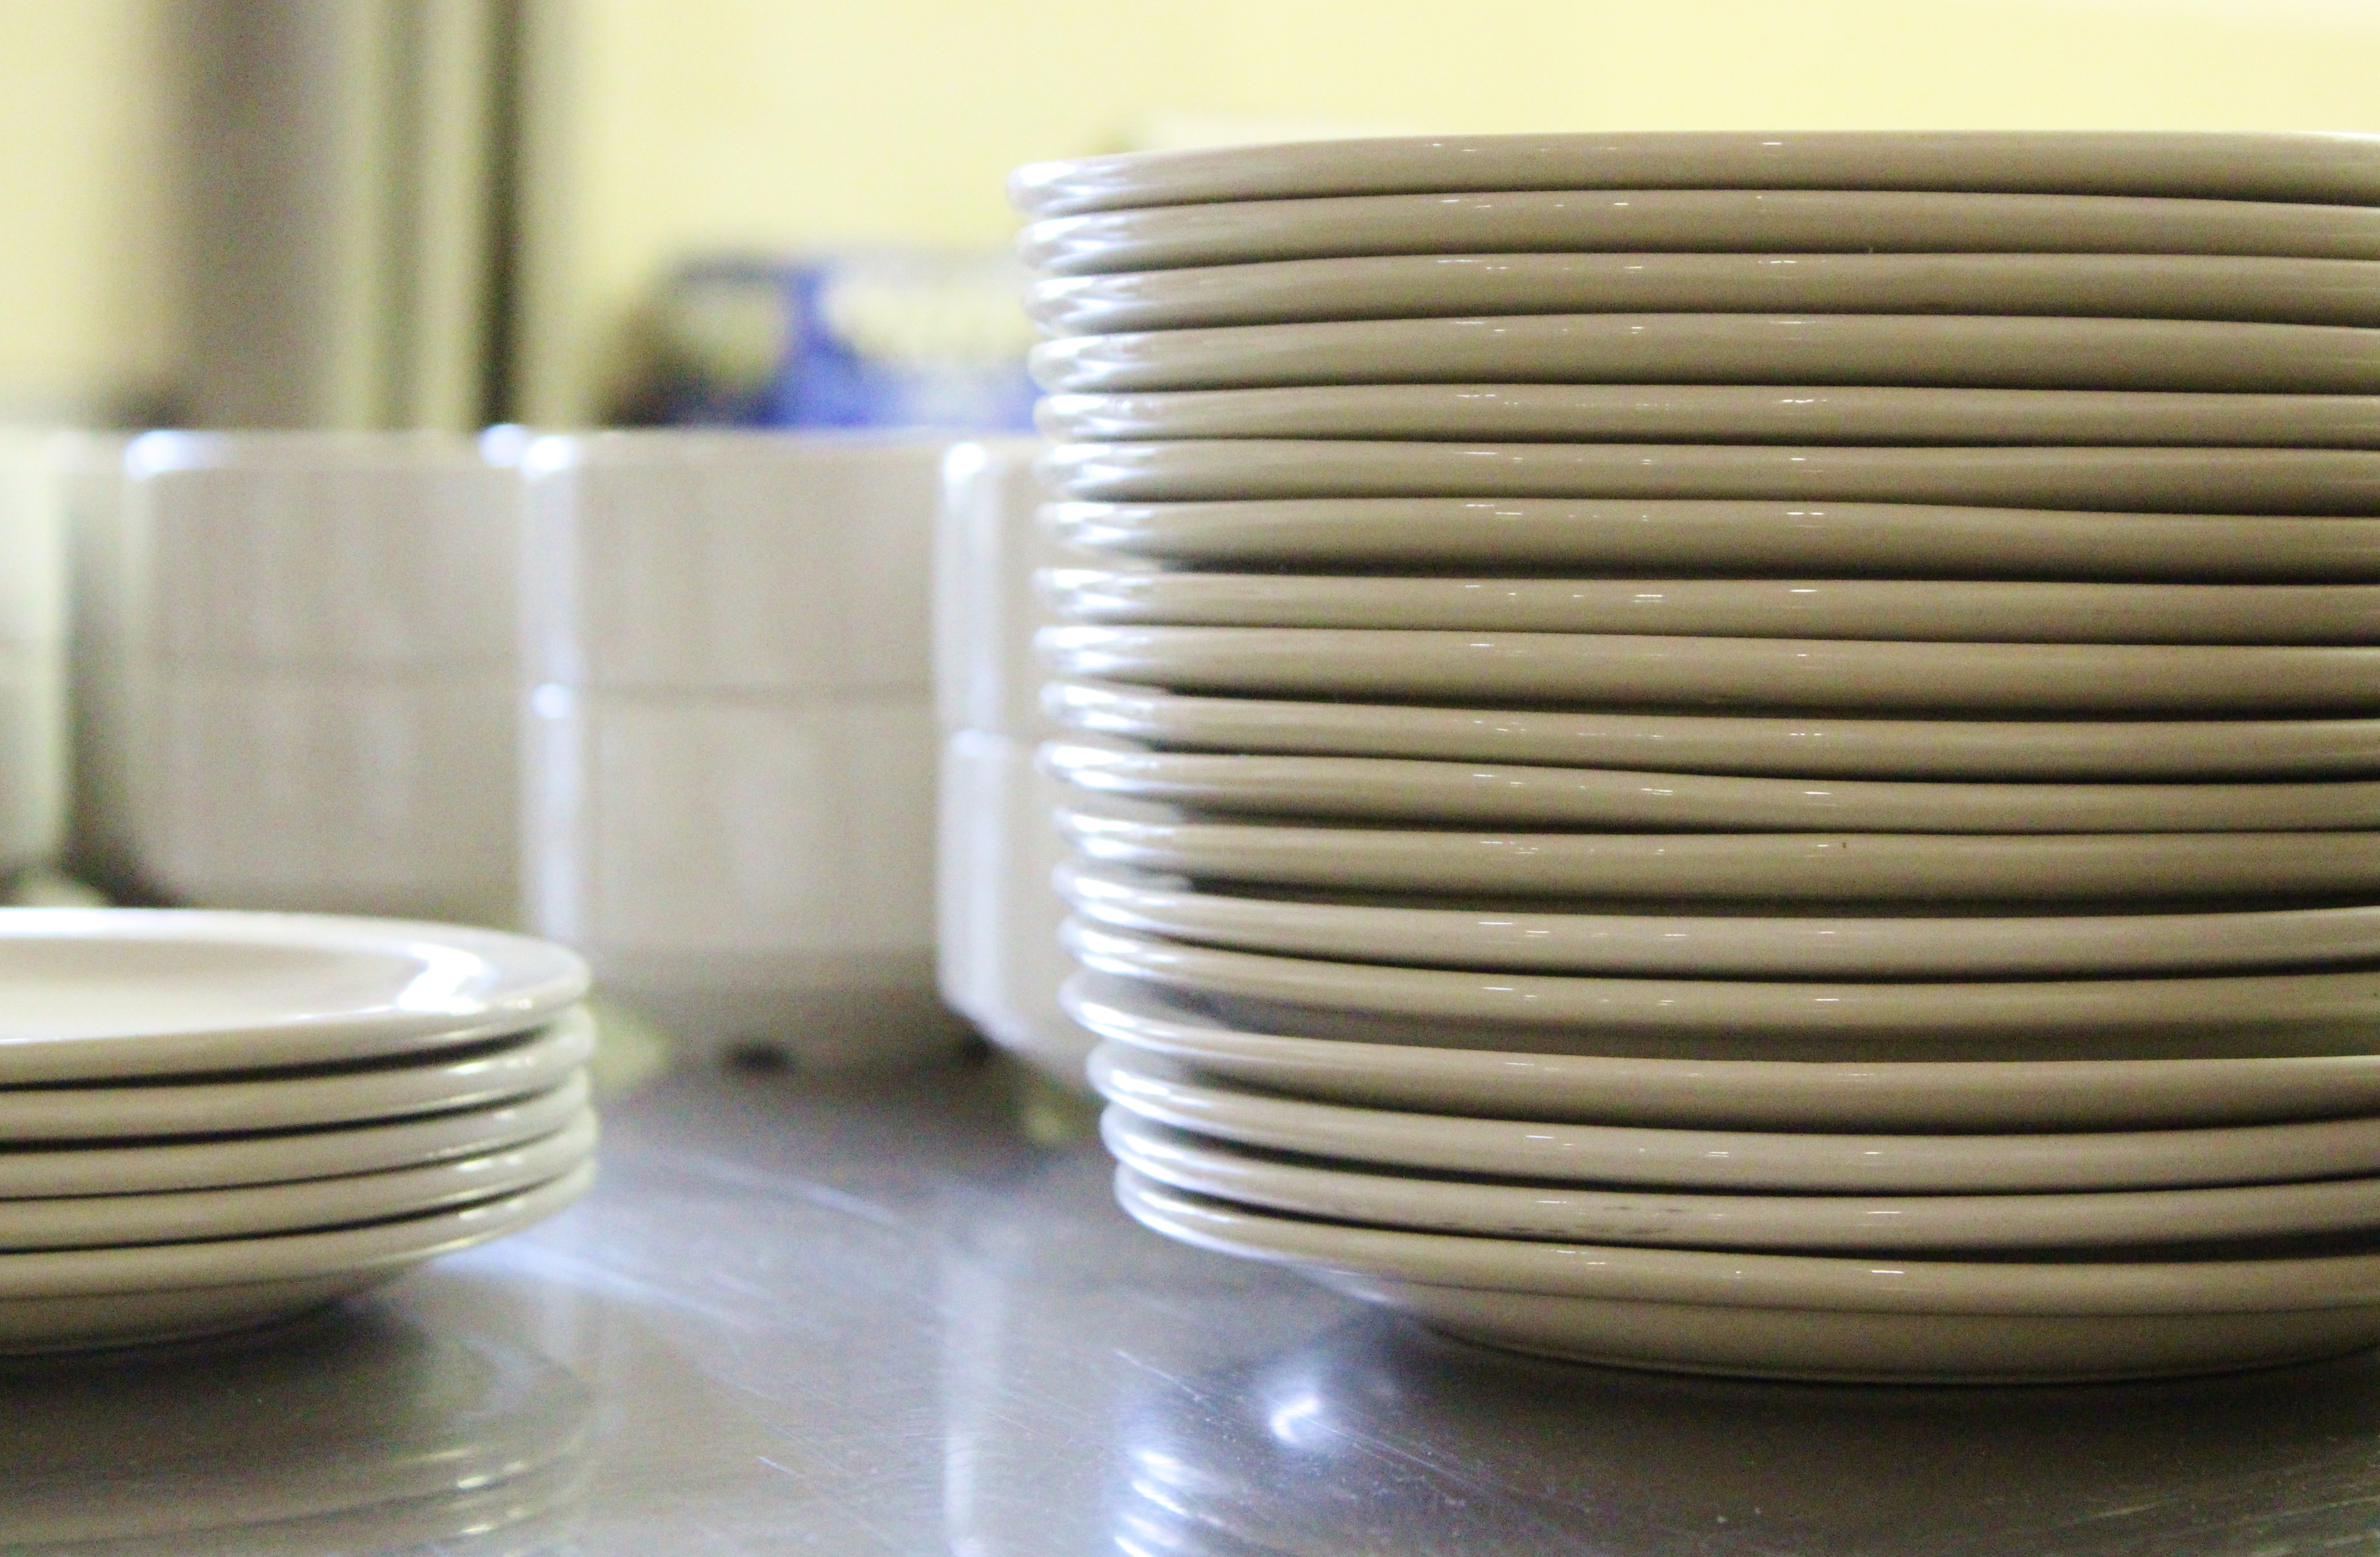
cup, ceramic, plate, kitchen, pottery, tableware, porcelain, service, dishware, man made object